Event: Nepal Earthquake
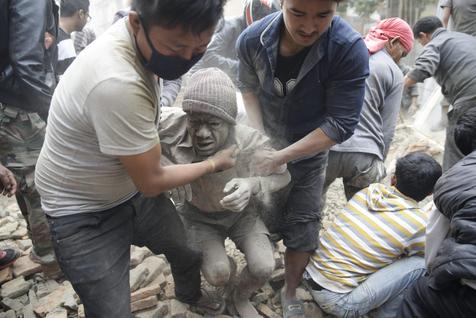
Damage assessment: damage